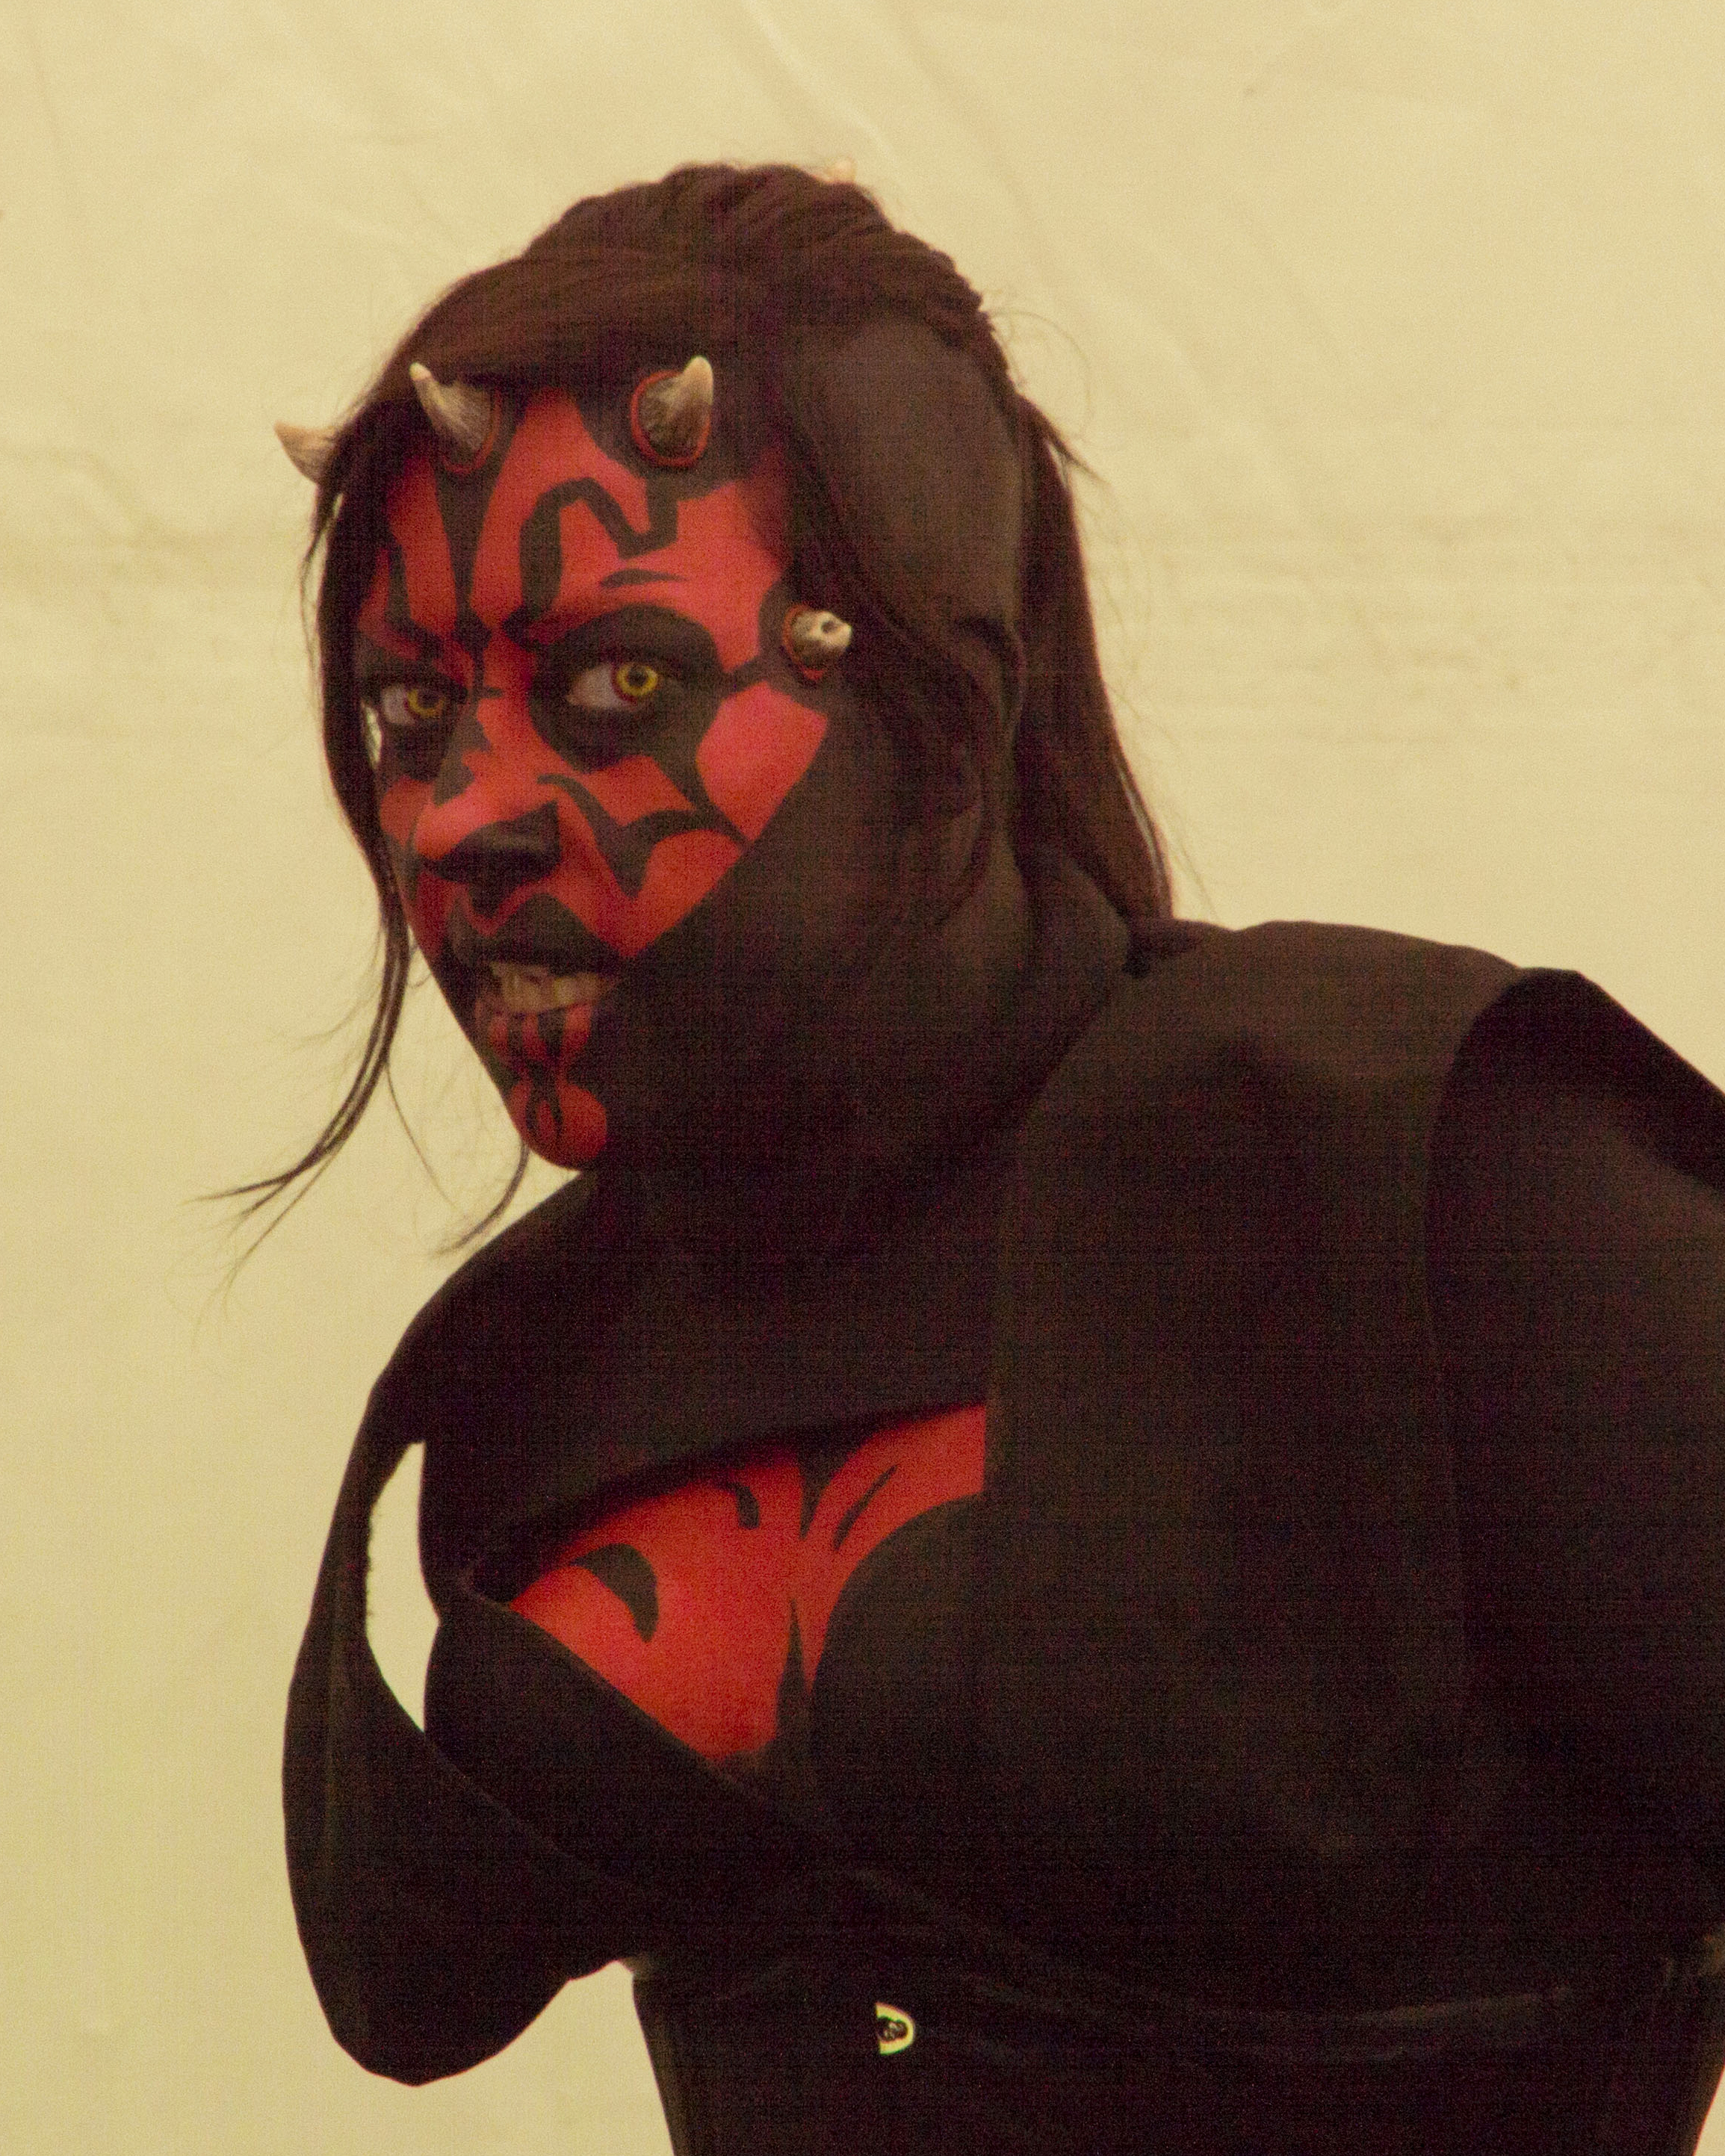
people, portrait, red, color, black, painting, human body, sculpture, 2014, art, fun, drawing, illustration, head, organ, event, paulvandevelde, pdvandevelde, padagudaloma, dordrecht, nederlandinfotos, costumes, utrecht, haarzuilens, dehaar, costum, elfia, kostuumevent